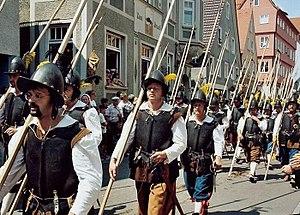
La New Model Army est une armée de la Première Révolution anglaise. C'est en 1645 que le Parlement anglais charge Oliver Cromwell d'organiser une armée sur le modèle de ses propres troupes. C'est donc une « armée parlementaire ». Contrairement à la plupart des armées de l'époque, ses dirigeants et ses membres sont des soldats professionnels plutôt que des aristocrates. Sir Thomas Fairfax en a le commandement général, et Oliver Cromwell se voit confier la cavalerie, connue sous le nom des Ironsides.
Une pique est une longue lance portée par un fantassin appelé piquier. Il s'agit d'une arme d'hast principalement destinée à contrer les charges de cavalerie et à charger les piquiers adverses.
La lance est un type d'arme d'hast, apparue dès le Paléolithique, dotée d'un fer ou d'une pierre taillée emmanché sur une hampe ou long bois et qui s'est déclinée en de très nombreuses variantes au cours de la Préhistoire et de l'Histoire humaine. Certaines d'entre elles, d'un talon métallique qui sert en général à équilibrer l'arme tenue en main et à la planter dans le sol. C'est une arme à la fois utilisée pour la chasse et pour la guerre. À l'exception notable des légions romaines, dont l'arme principale était le glaive et des armées du moyen âge dont l'arme était l'arc ou l'arbalète, la lance fut l'arme tranchante principale de l'ensemble des armées depuis la préhistoire jusqu'à l'apparition du fusil à baïonnette qui constitue son prolongement historique.